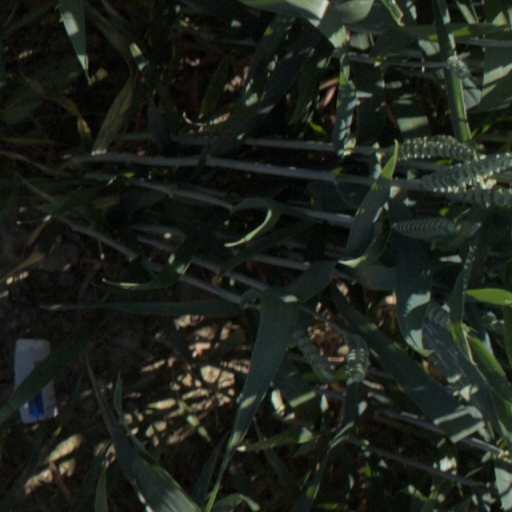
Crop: wheat